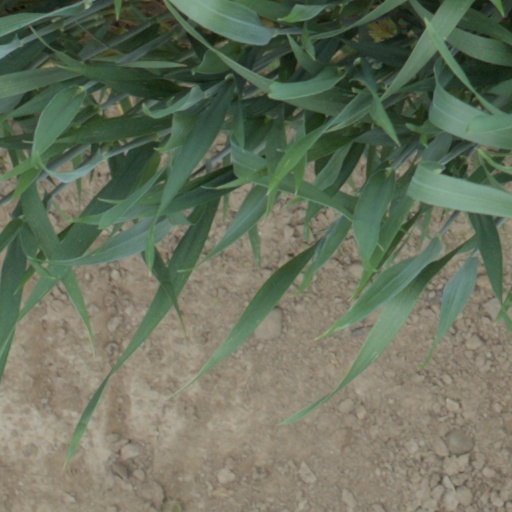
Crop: wheat